Seven Gates of Hell

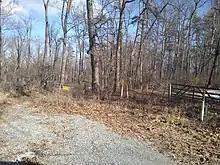
The gates on Toad Road, as they stand today

The Seven Gates of Hell is a modern urban legend regarding locations in York County, Pennsylvania. Two versions of the legend exist, one involving a burned insane asylum and the other an eccentric doctor. Both agree that there are seven gates in a wooded area of Hellam Township, Pennsylvania, and that anyone who passes through all seven goes straight to Hell. The location in question never housed an institution, while the doctor of the legend only constructed one gate to keep out trespassers. The property is privately owned, and visitors may be charged with trespassing.